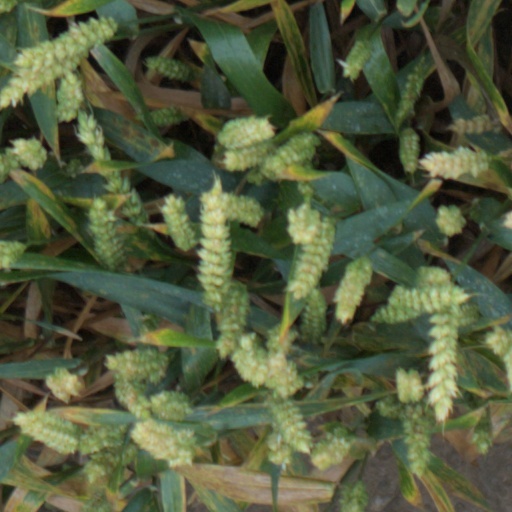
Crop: wheat